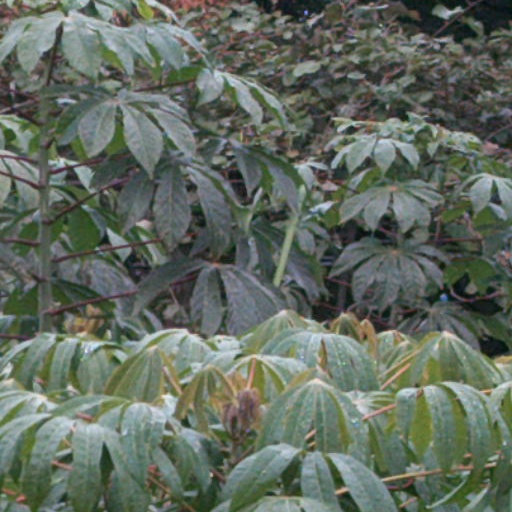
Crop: cassava